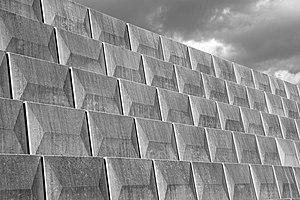
Barrage de Conqueyrac (amont) sur le Vidourle dans la Gard ( Occitanie ). Barrage écrêteur de crues construit en 1982 et propriété du conseil général du Gard. On distingue notamment le pertuis par lequel l'eau s'écoule.
Le barrage de Conqueyrac est l'un des trois barrages écrêteurs de crues du Vidourle. Situé sur la commune de Conqueyrac, dans le Gard, c'est le plus grand des trois et le seul barrage situé sur le fleuve même du Vidourle. Les deux autres barrages ont été construits sur des affluents du fleuve.